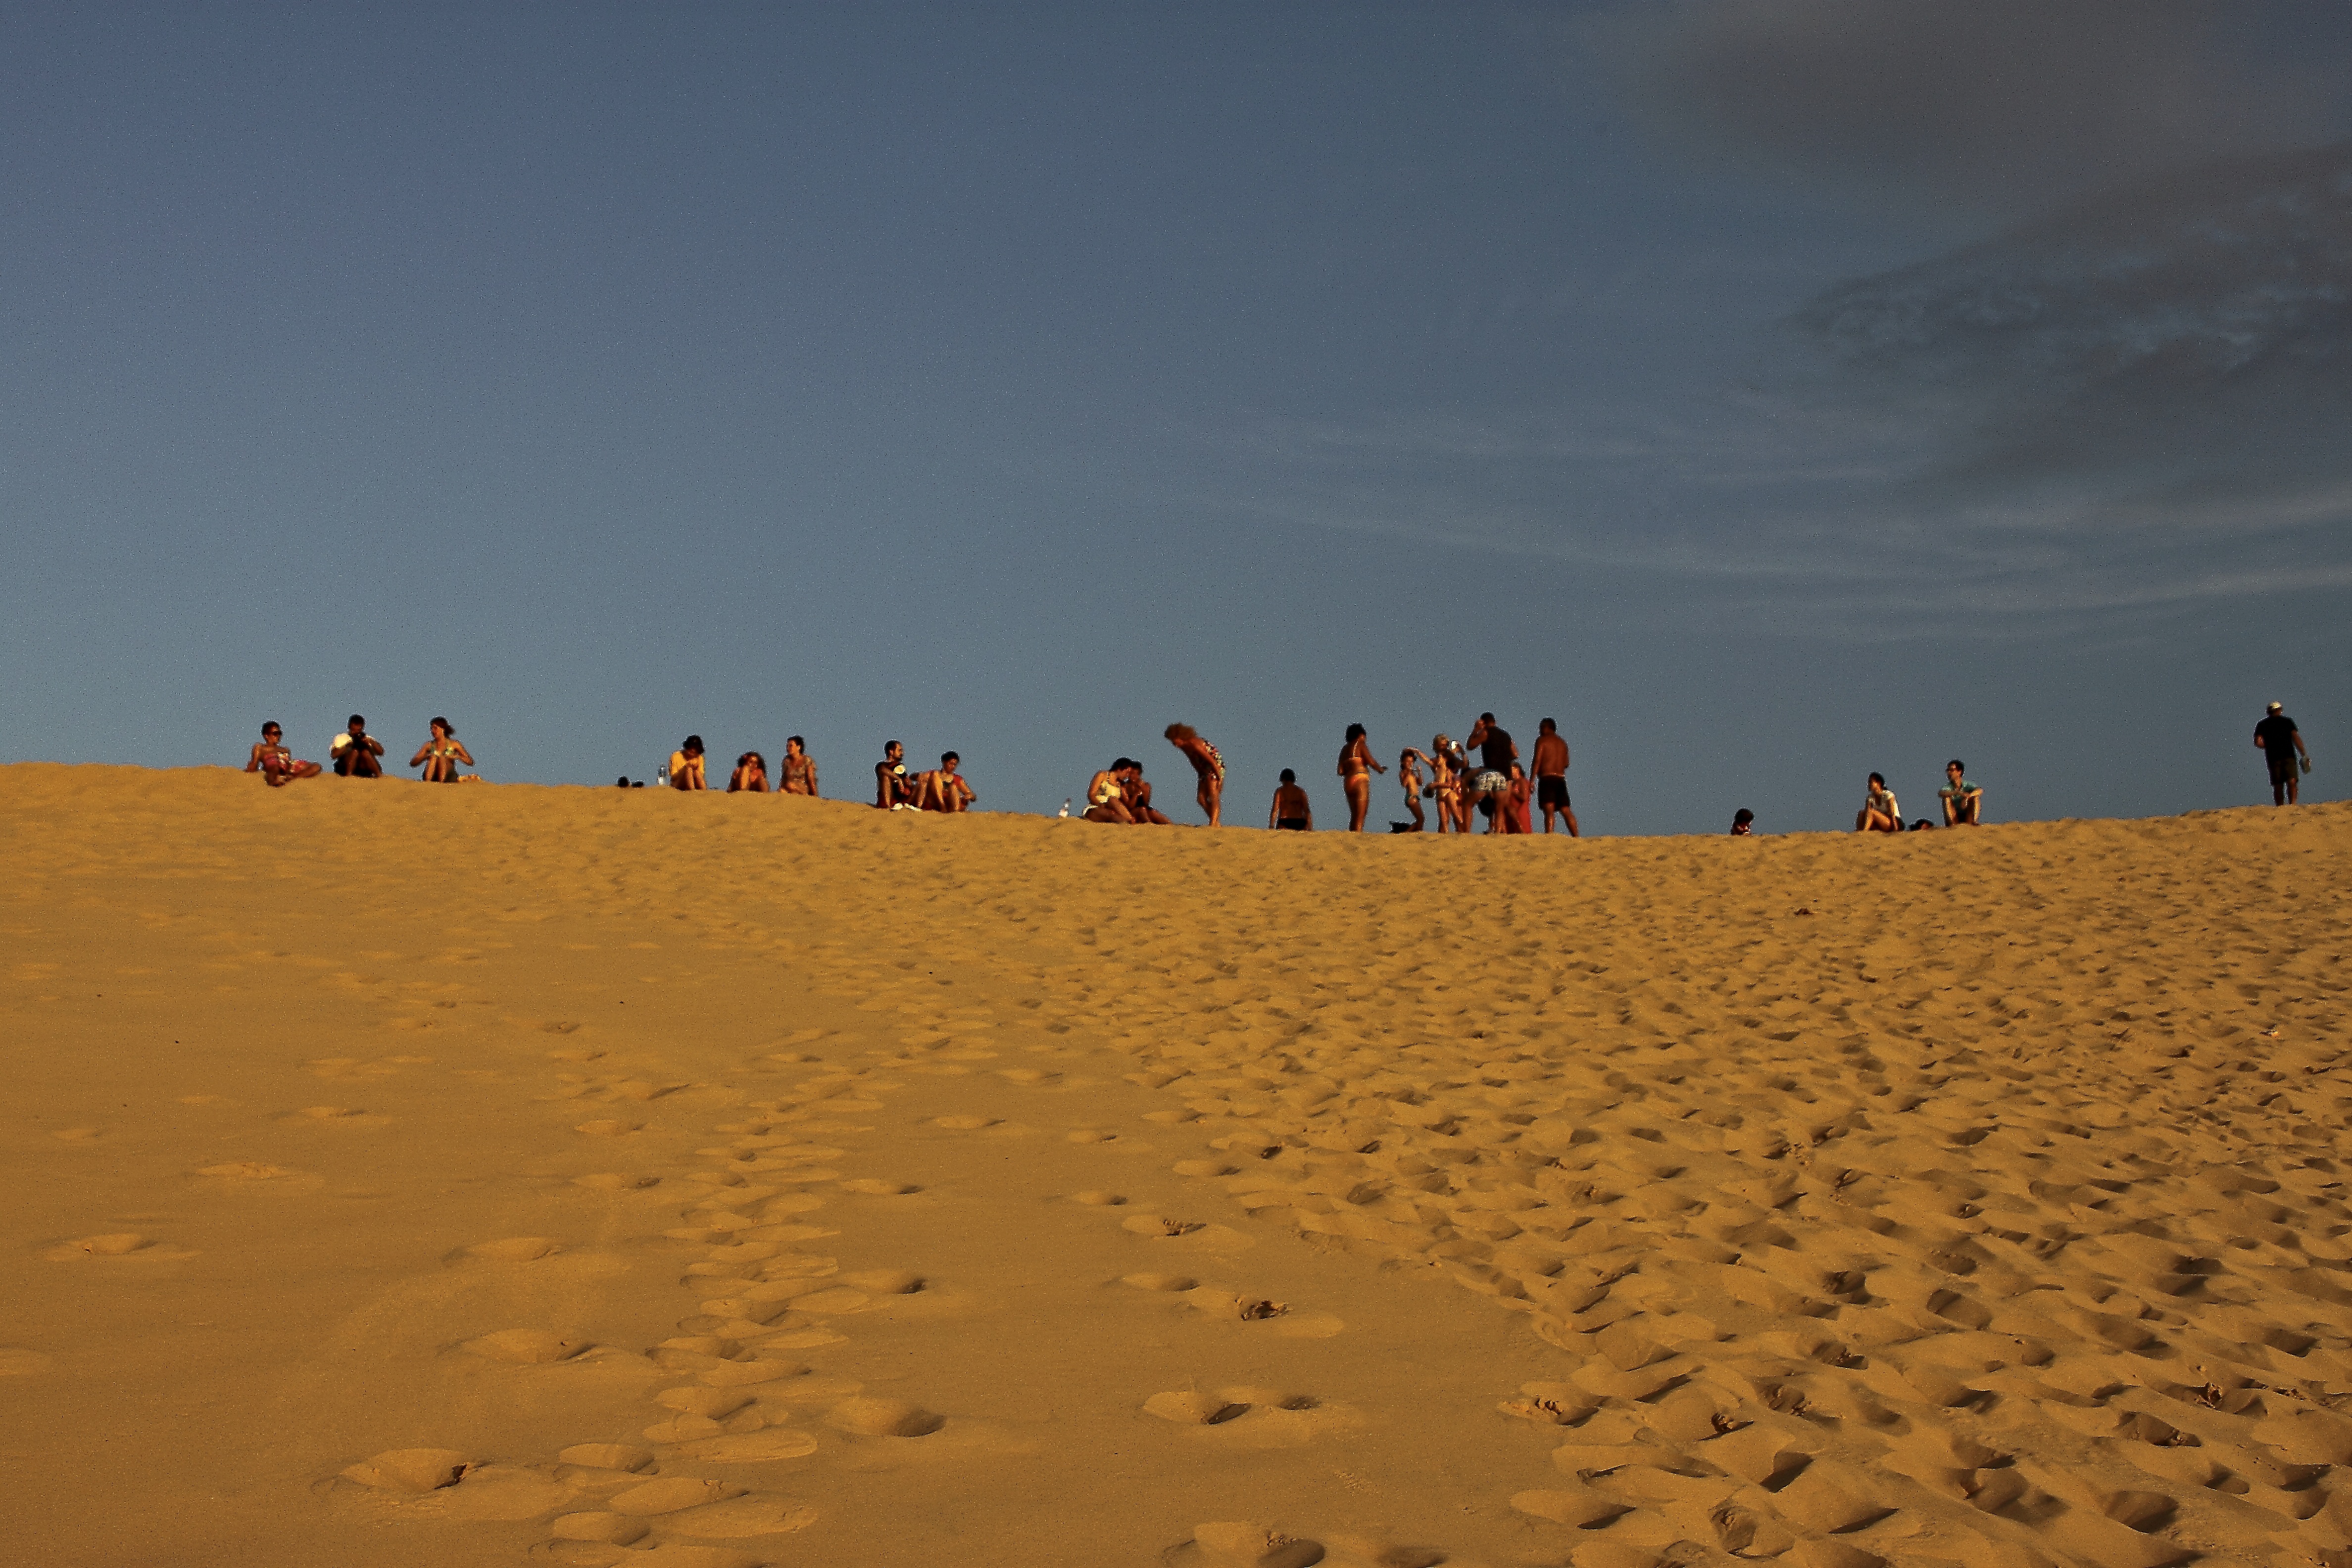
beach, landscape, sea, sand, ocean, horizon, field, desert, dune, sand dune, france, plain, plateau, wide, atlantic, habitat, ecosystem, sahara, wadi, steppe, atlantic coast, landform, erg, natural environment, geographical feature, aeolian landform, dune du pilat, dune you pilat